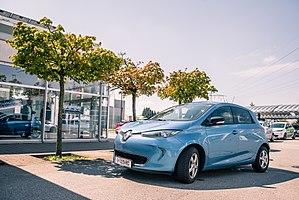
La Renault Zoe est une voiture électrique de type polyvalente du constructeur automobile français Renault, fabriquée depuis 2012 dans l'usine Renault de Flins en Île-de-France.